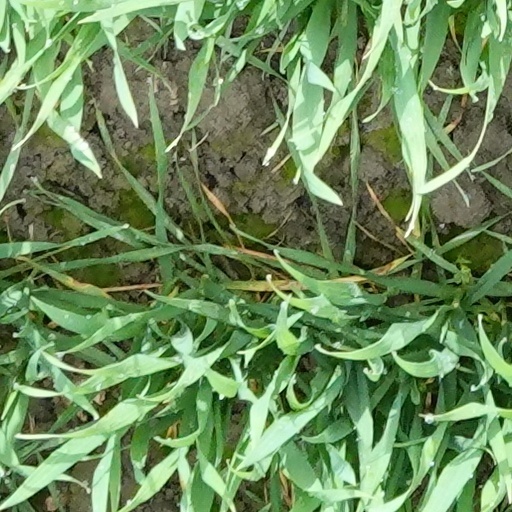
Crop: wheat